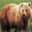
Label: bear